Grenfell Tower fire

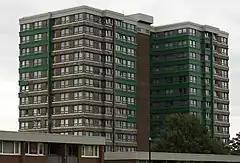
Hanover House, a residential tower block in Sheffield, with its cladding partially removed after failing fire safety tests following the Grenfell fire

In the days after the fire, UK local authorities undertook reviews of fire safety in their residential tower blocks. Building regulations also came under review in the light of the fire due to concerns with the rules and their enforcement. A parliamentary search briefing from August 2017 provided an overview of the legal framework under which fire risks in tower blocks were managed in England.